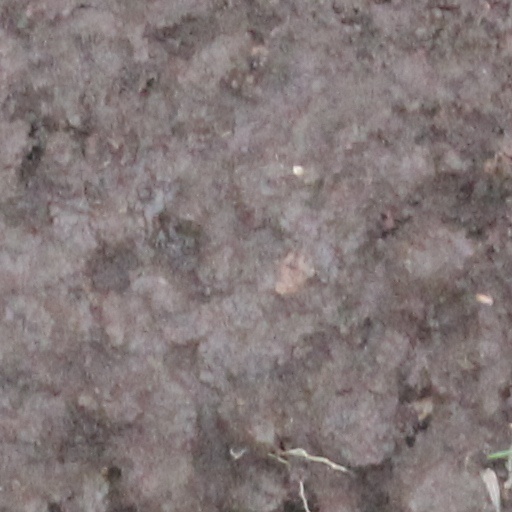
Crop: wheat